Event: Nepal Earthquake
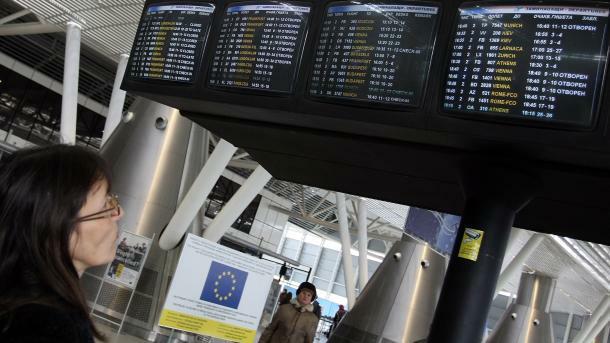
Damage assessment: no_damage